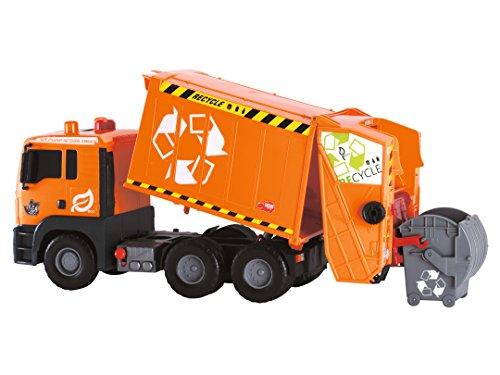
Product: Dickie Toys Air Pump Garbage Truck
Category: Toys & Games | Learning & Education
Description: Air pump feature.
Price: $39.99
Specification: ProductDimensions:21x6.9x9.3inches|ItemWeight:3pounds|ShippingWeight:4.7pounds(Viewshippingratesandpolicies)|DomesticShipping:ItemcanbeshippedwithinU.S.|InternationalShipping:ThisitemcanbeshippedtoselectcountriesoutsideoftheU.S.LearnMore|ASIN:B00U770F8S|Itemmodelnumber:203809000|Manufacturerrecommendedage:3yearsandup